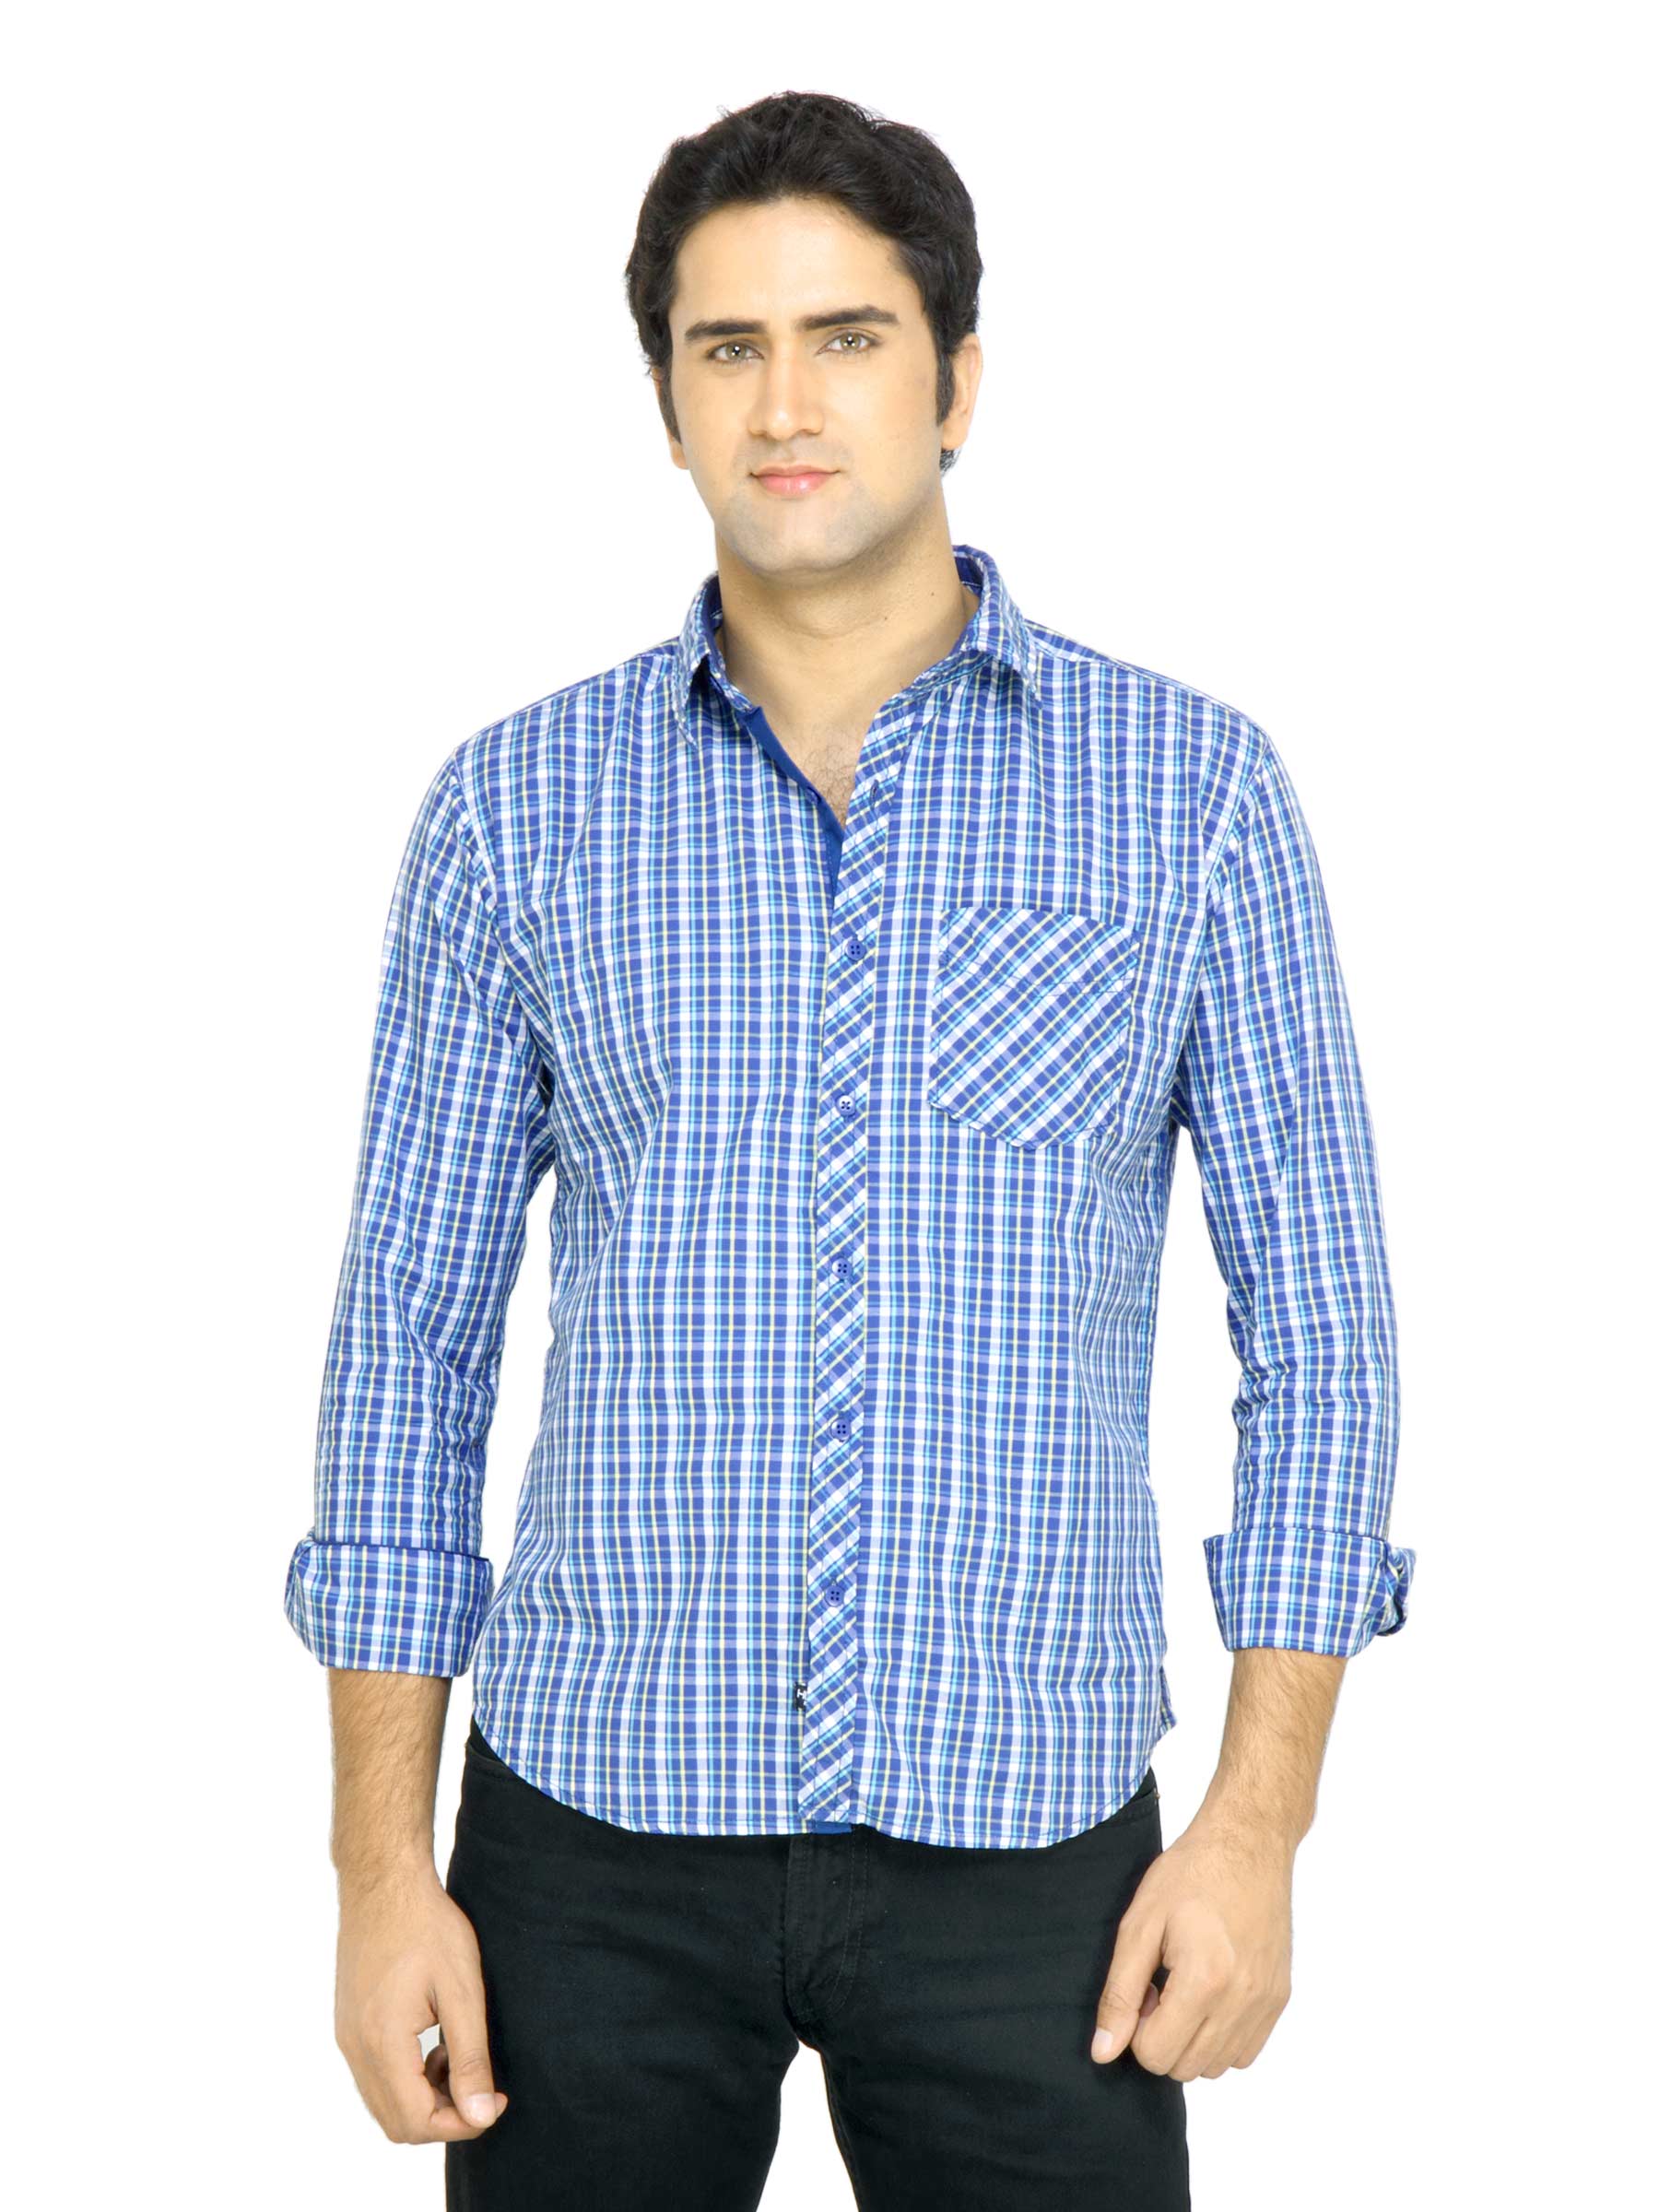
Highlander Men Check Blue Shirt
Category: Apparel / Topwear / Shirts
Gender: Men
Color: Blue
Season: Summer 2011
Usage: Casual